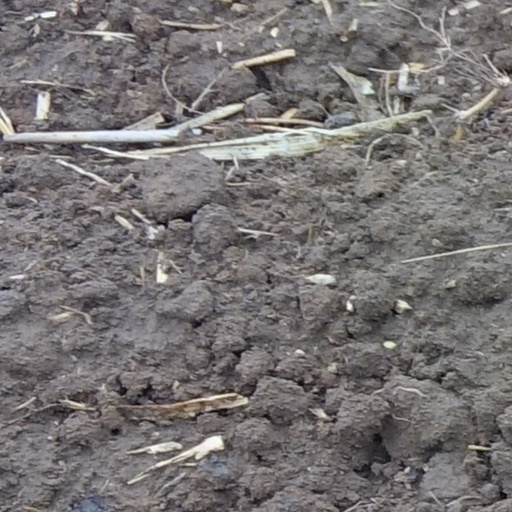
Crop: wheat